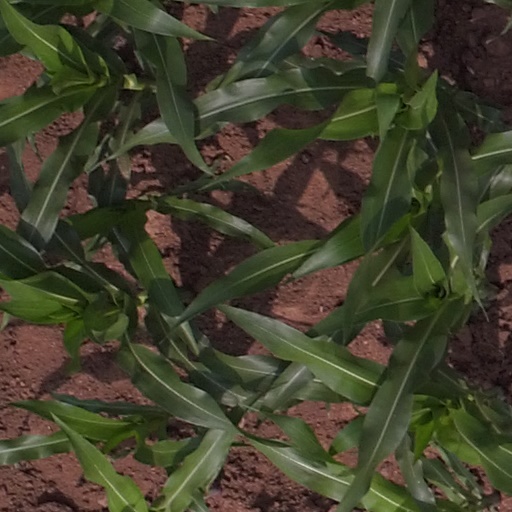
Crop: maize; corn